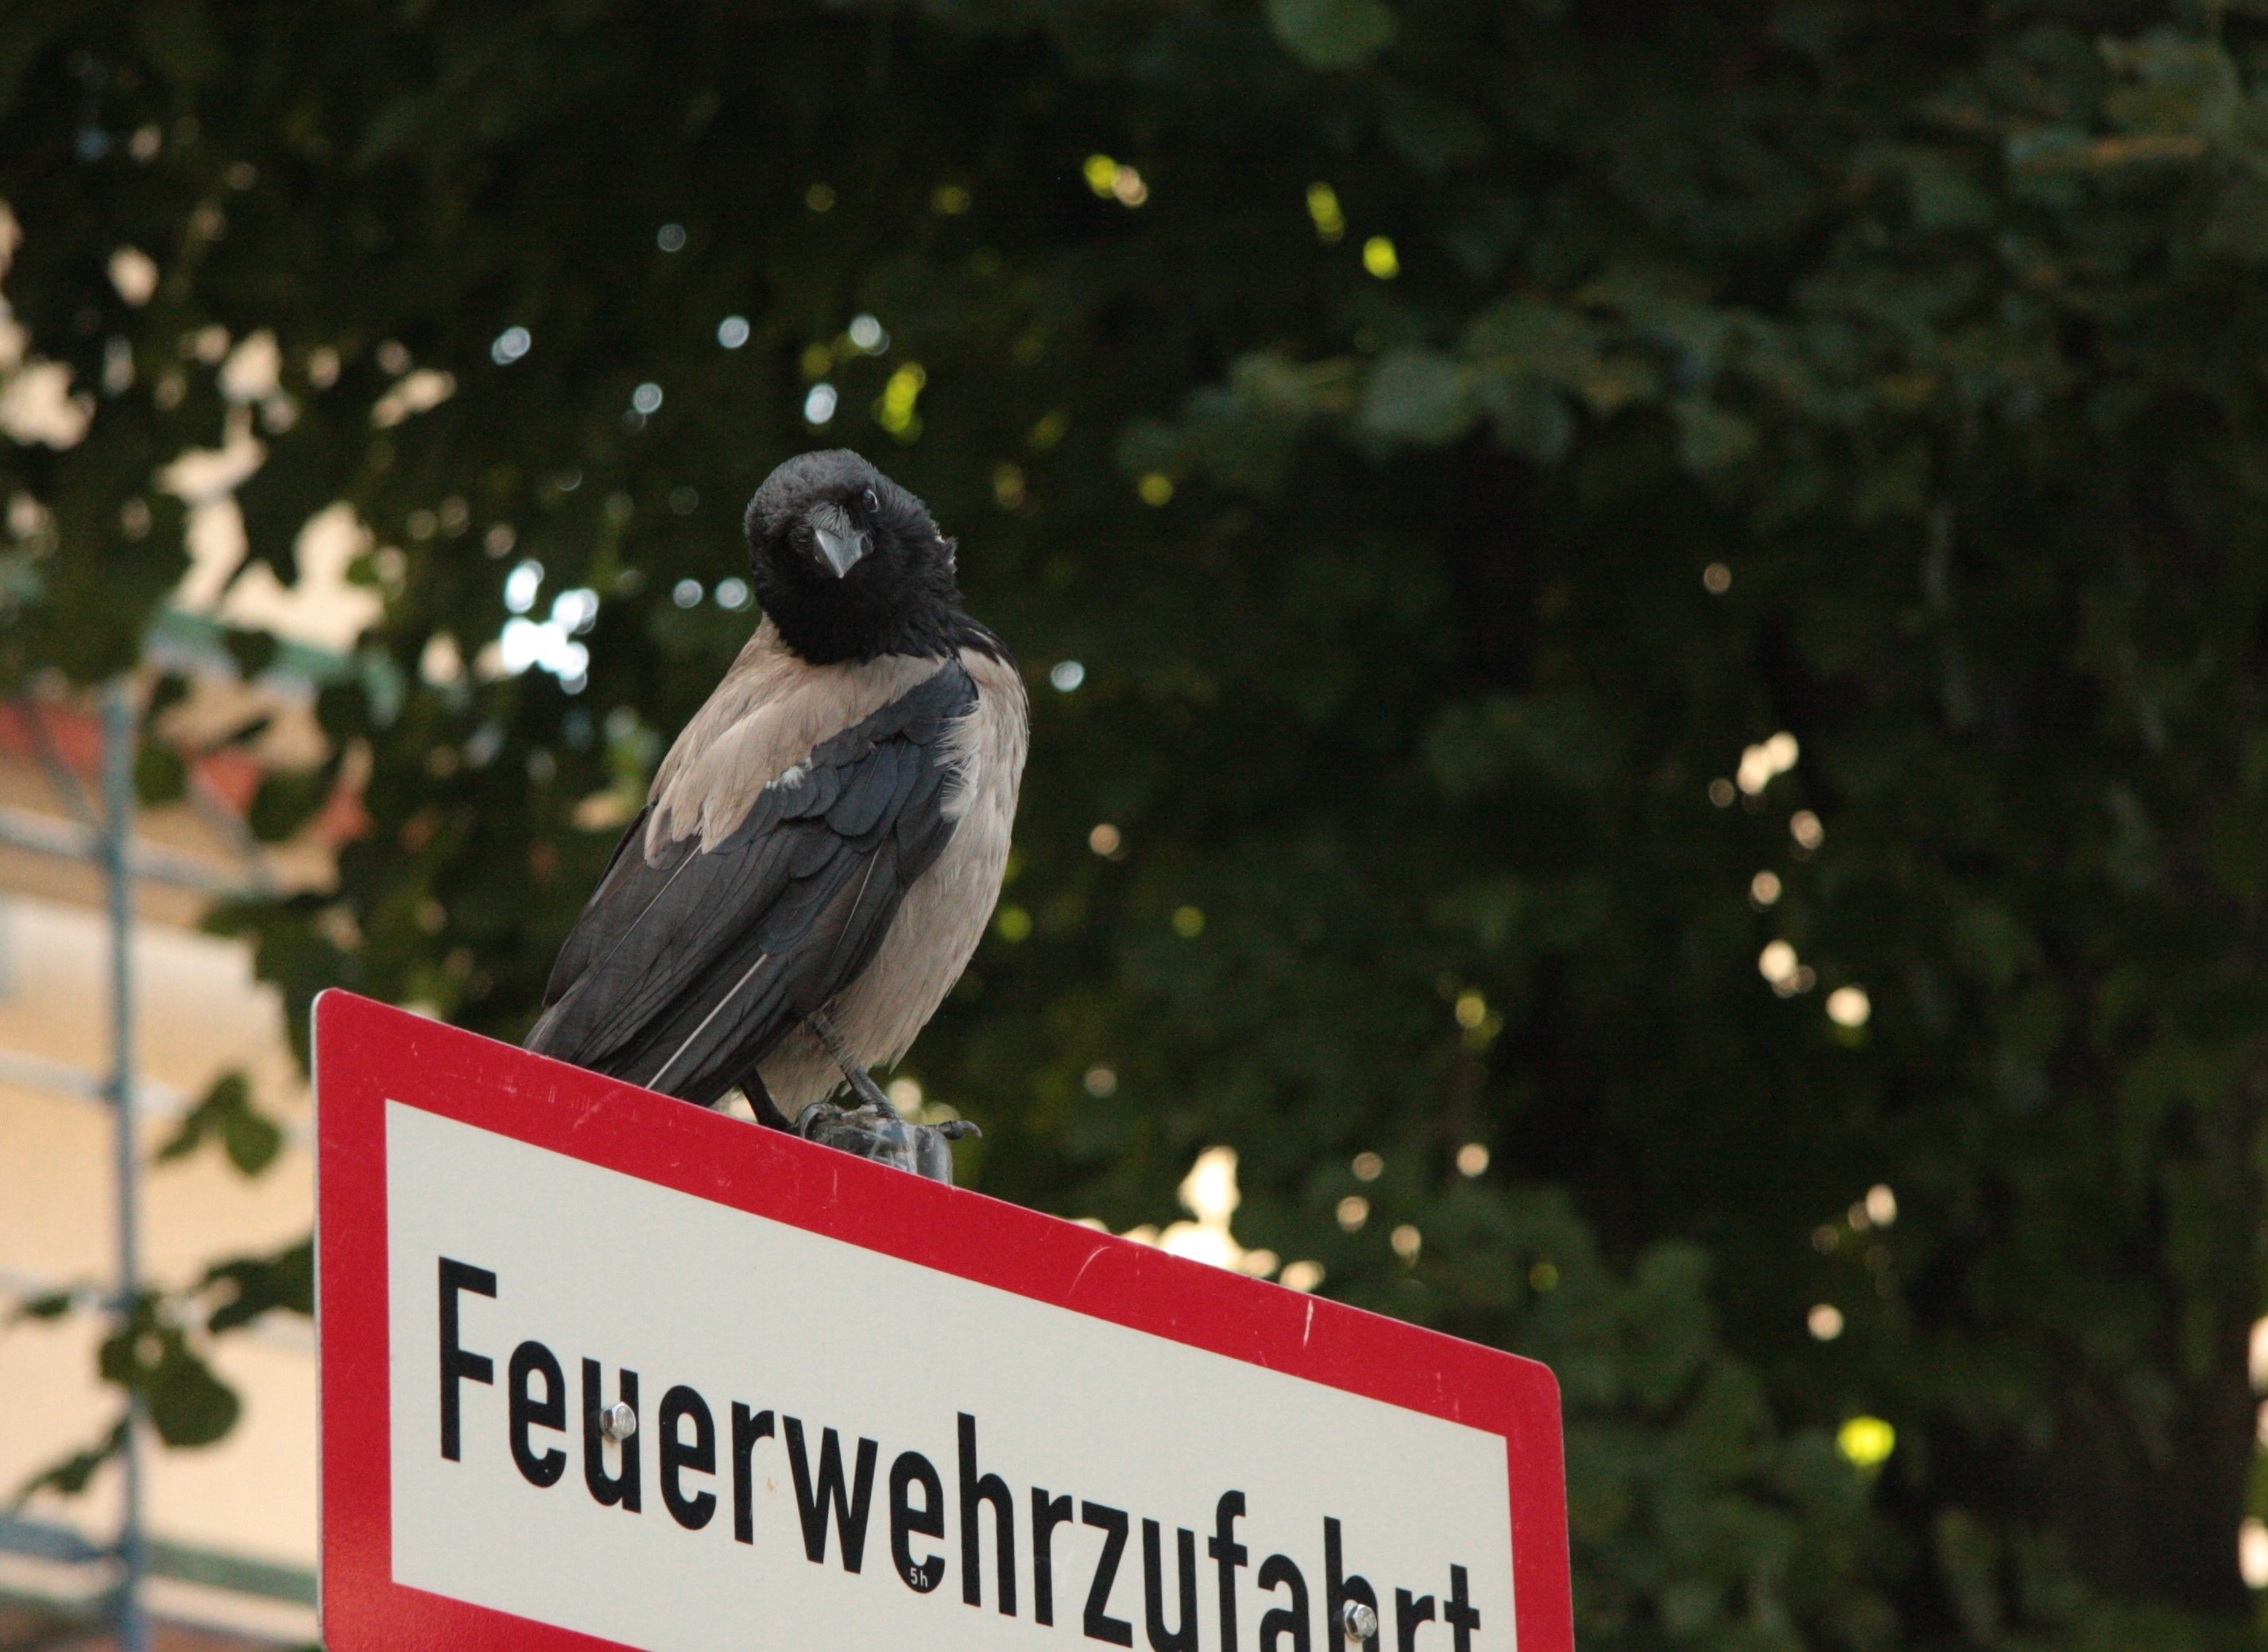
tree, bird, sky, advertising, beak, fauna